Entemena

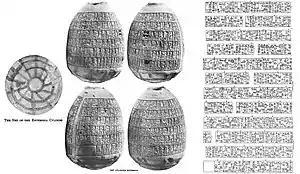
"Net cylinder" of Entemena, the second known cylinder describing the border conflict between Lagash and Umma. The textual content is identical to the cone cylinder.

The "Net cylinder" of Entemena is a cylinder of a peculiar design, with a net pattern on the bottom, which is the second known cylinder describing the border conflict between Lagash and Umma. The content is identical to the cone cylinder. It is located in the Yale Babylonian Collection.